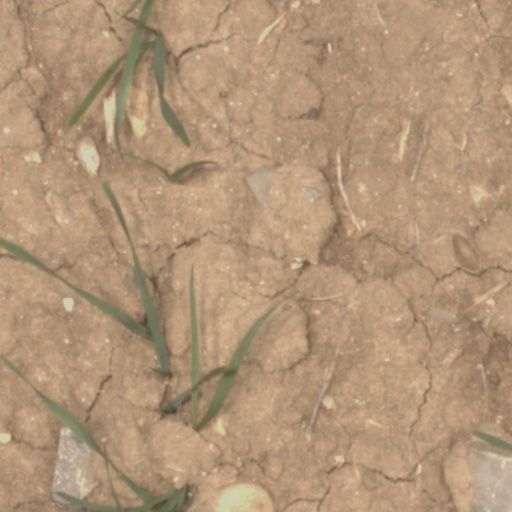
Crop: wheat